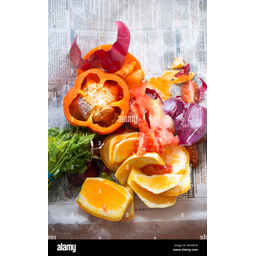
Label: generalcompost